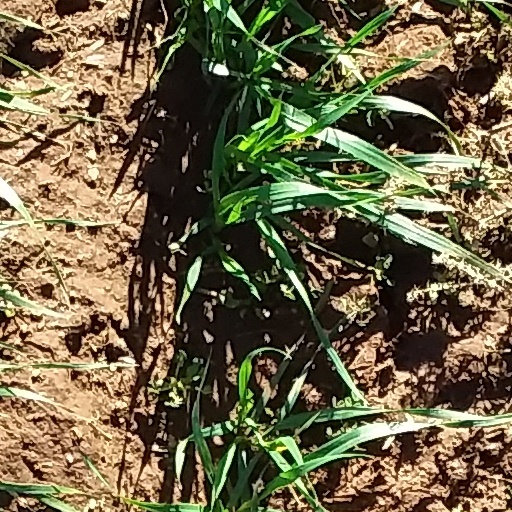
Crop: wheat